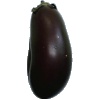
Label: Eggplant 1